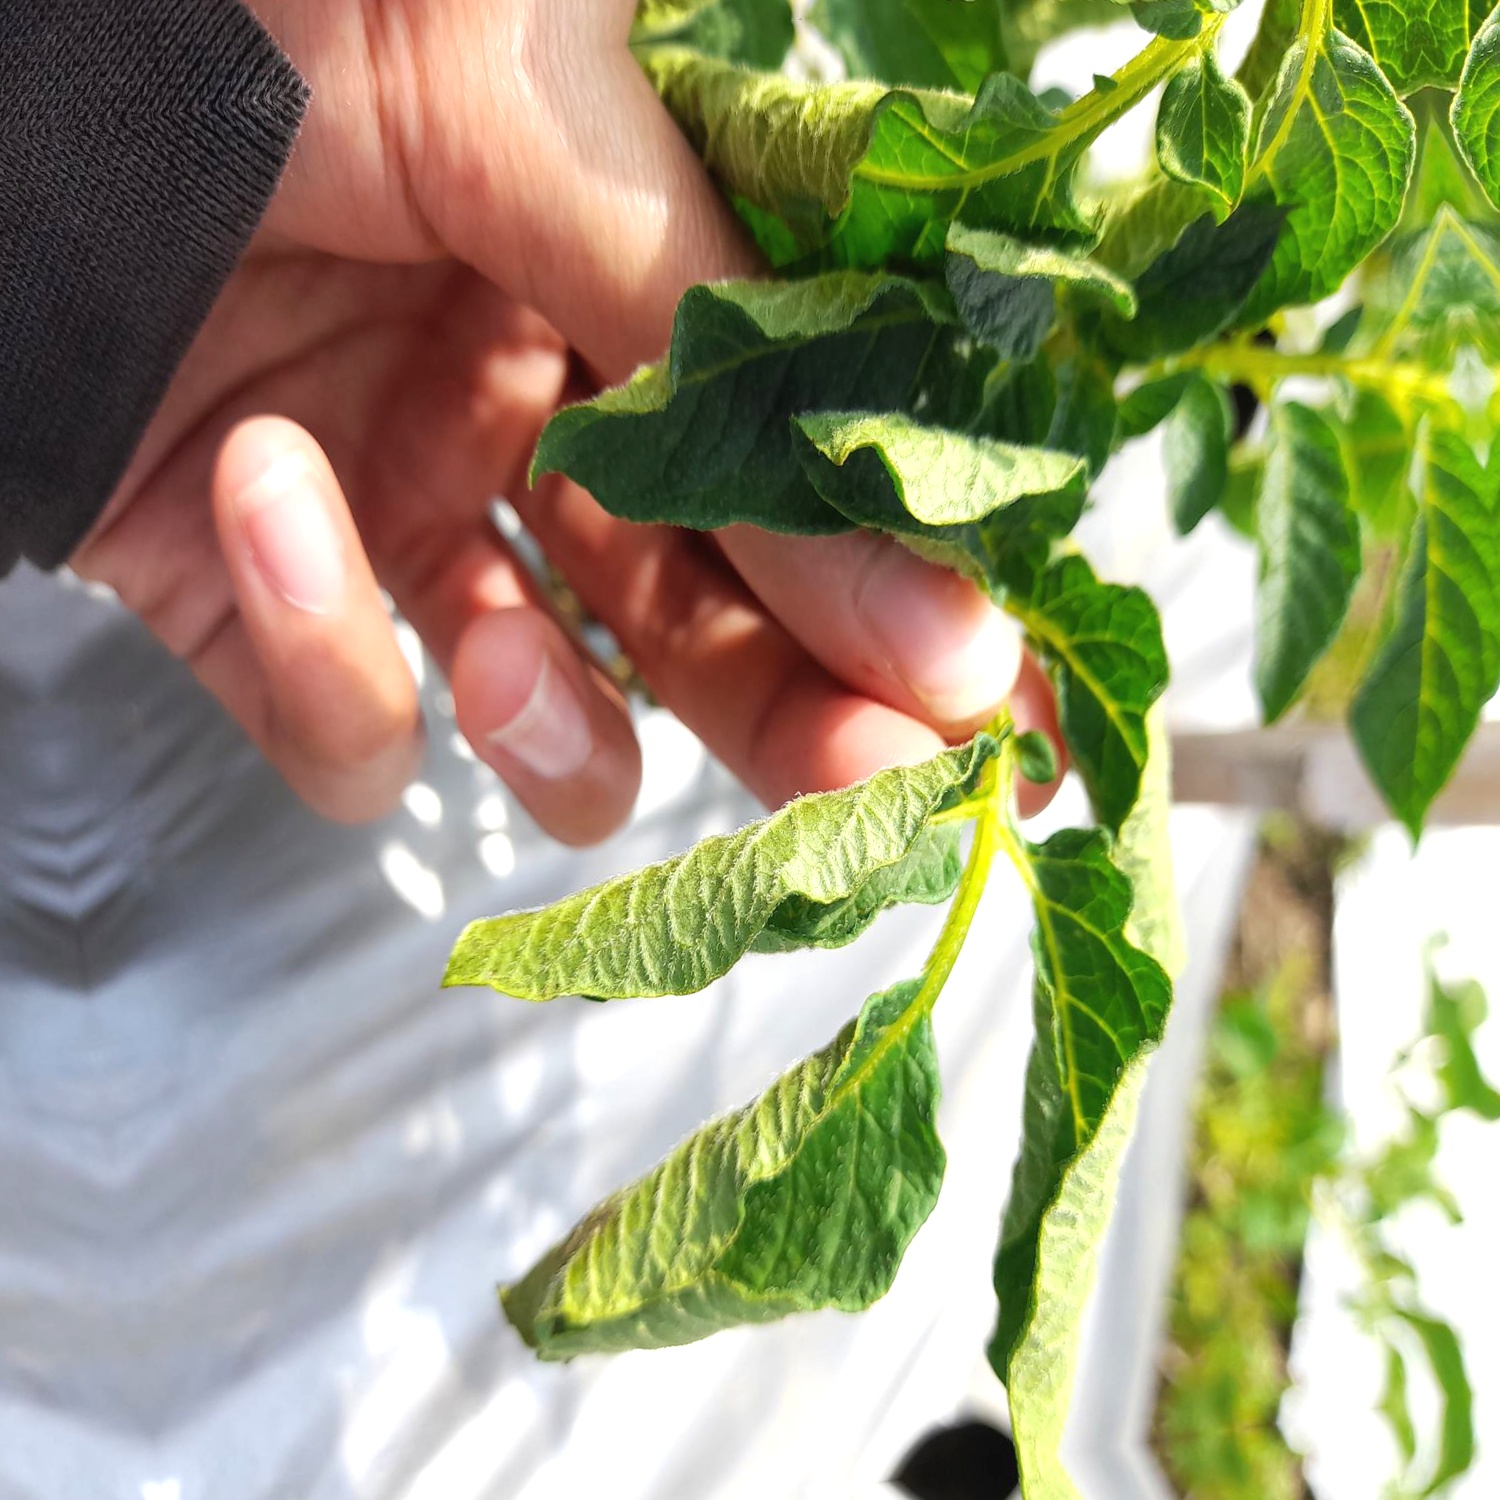
Etiqueta: Pudricion_Parda